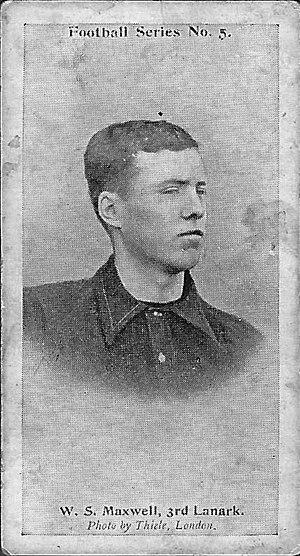
William Sturrock Maxwell était un footballeur écossais.